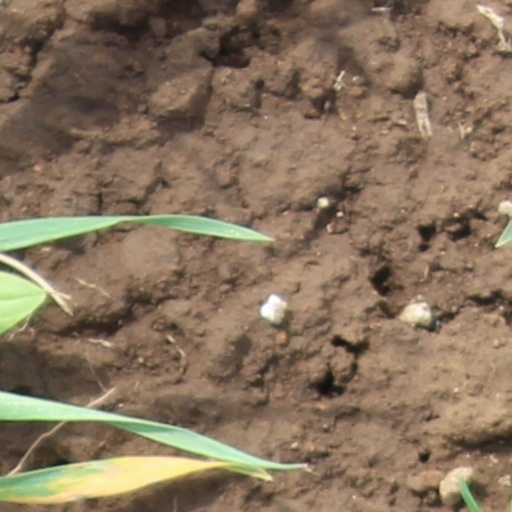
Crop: wheat